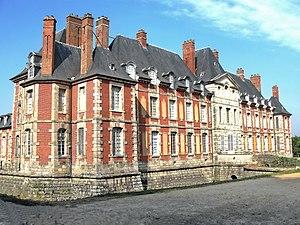
Façade sud du château de Bâville
Le château de Baville est un château français de style Louis XIII situé sur les communes de Saint-Chéron, une partie de l'enclos s'étend sur Breuillet et Breux-Jouy dans le département de l'Essonne et la région d'Île-de-France.
Breux-Jouy est une commune française située à trente-six kilomètres au sud-ouest de Paris dans le département de l'Essonne en région Île-de-France.
Cet article recense les châteaux de l'Essonne, en France.
L'Internat est un feuilleton télévisé français en dix épisodes de 52 minutes réalisé par Christophe Douchand, Bruno Garcia, Pascal Lahmani et Nicolas Herdt, diffusé du 19 novembre au 10 décembre 2009. Ce feuilleton est la reprise du concept espagnol El Internado, créé en 2007 sur Antena 3.